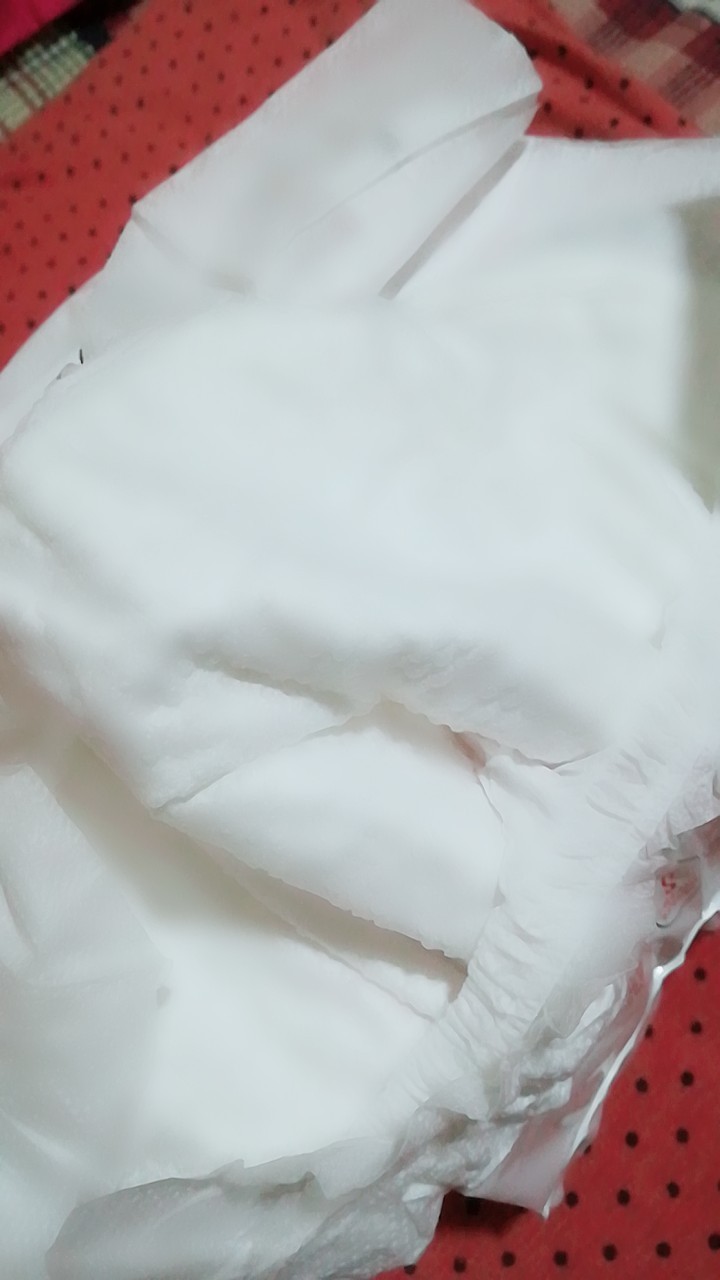
Label: trash